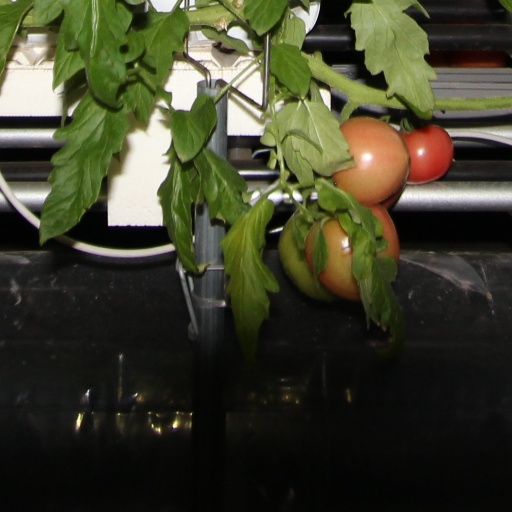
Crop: tomato